Commingled Containers

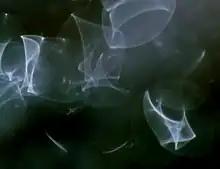
A screenshot from "Commingled Containers," showing underwater patterns

Commingled Containers is an experimental short film by Stan Brakhage, produced in 1997.